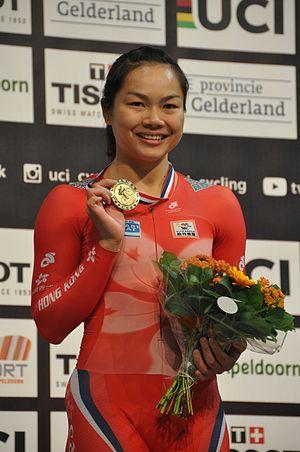
Les Championnats d'Asie de cyclisme sur piste 2017 ont lieu du 6 au 10 février 2017 à New Delhi en Inde, au sein de l'Indira Gandhi Stadium.